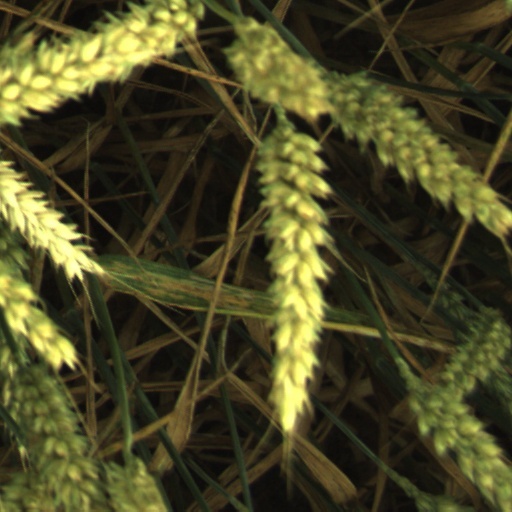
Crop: wheat